British nationality law and Hong Kong

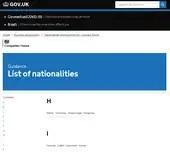
Nationalities listed in gov.uk showing Hong Konger.

British nationality law as it pertains to Hong Kong has changed over time since it became a British colony in 1842. Hongkongers were given various nationality statuses, such as British subjects, Citizen of the United Kingdom and Colonies, British Dependent Territories Citizen and British Nationals (Overseas).